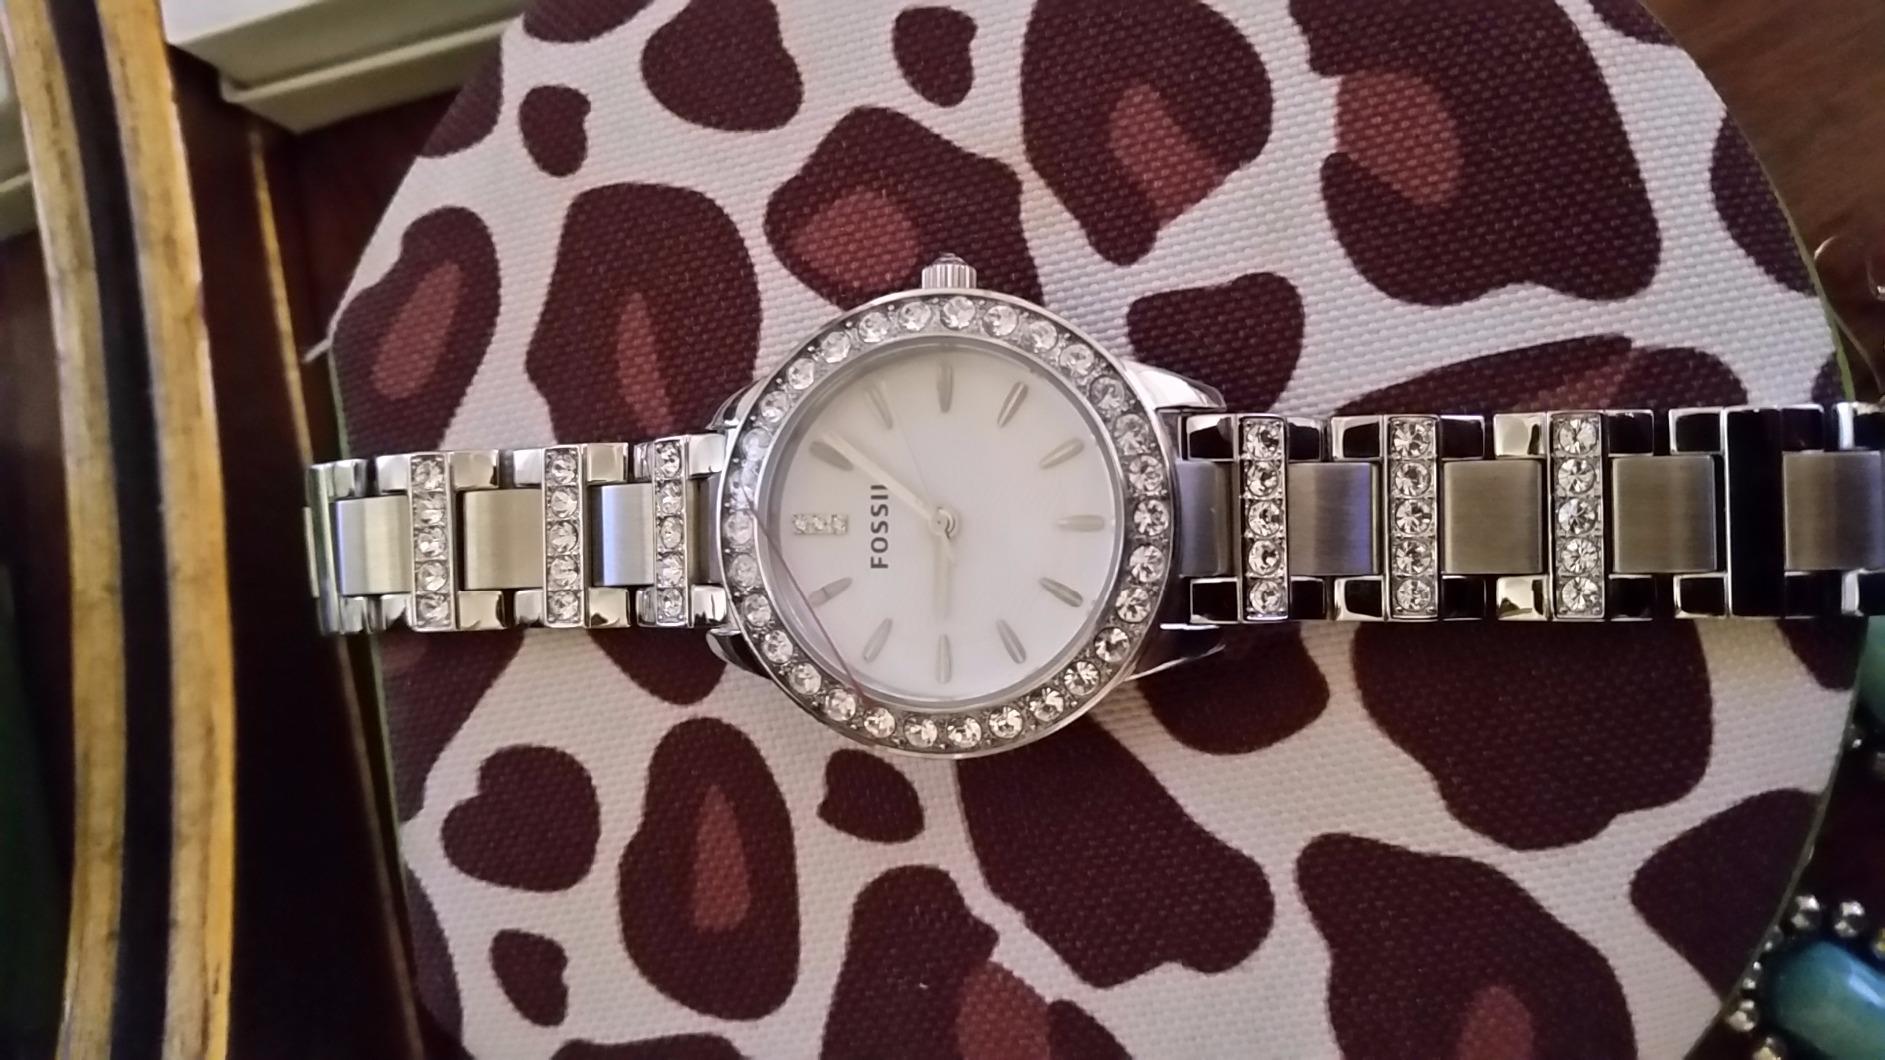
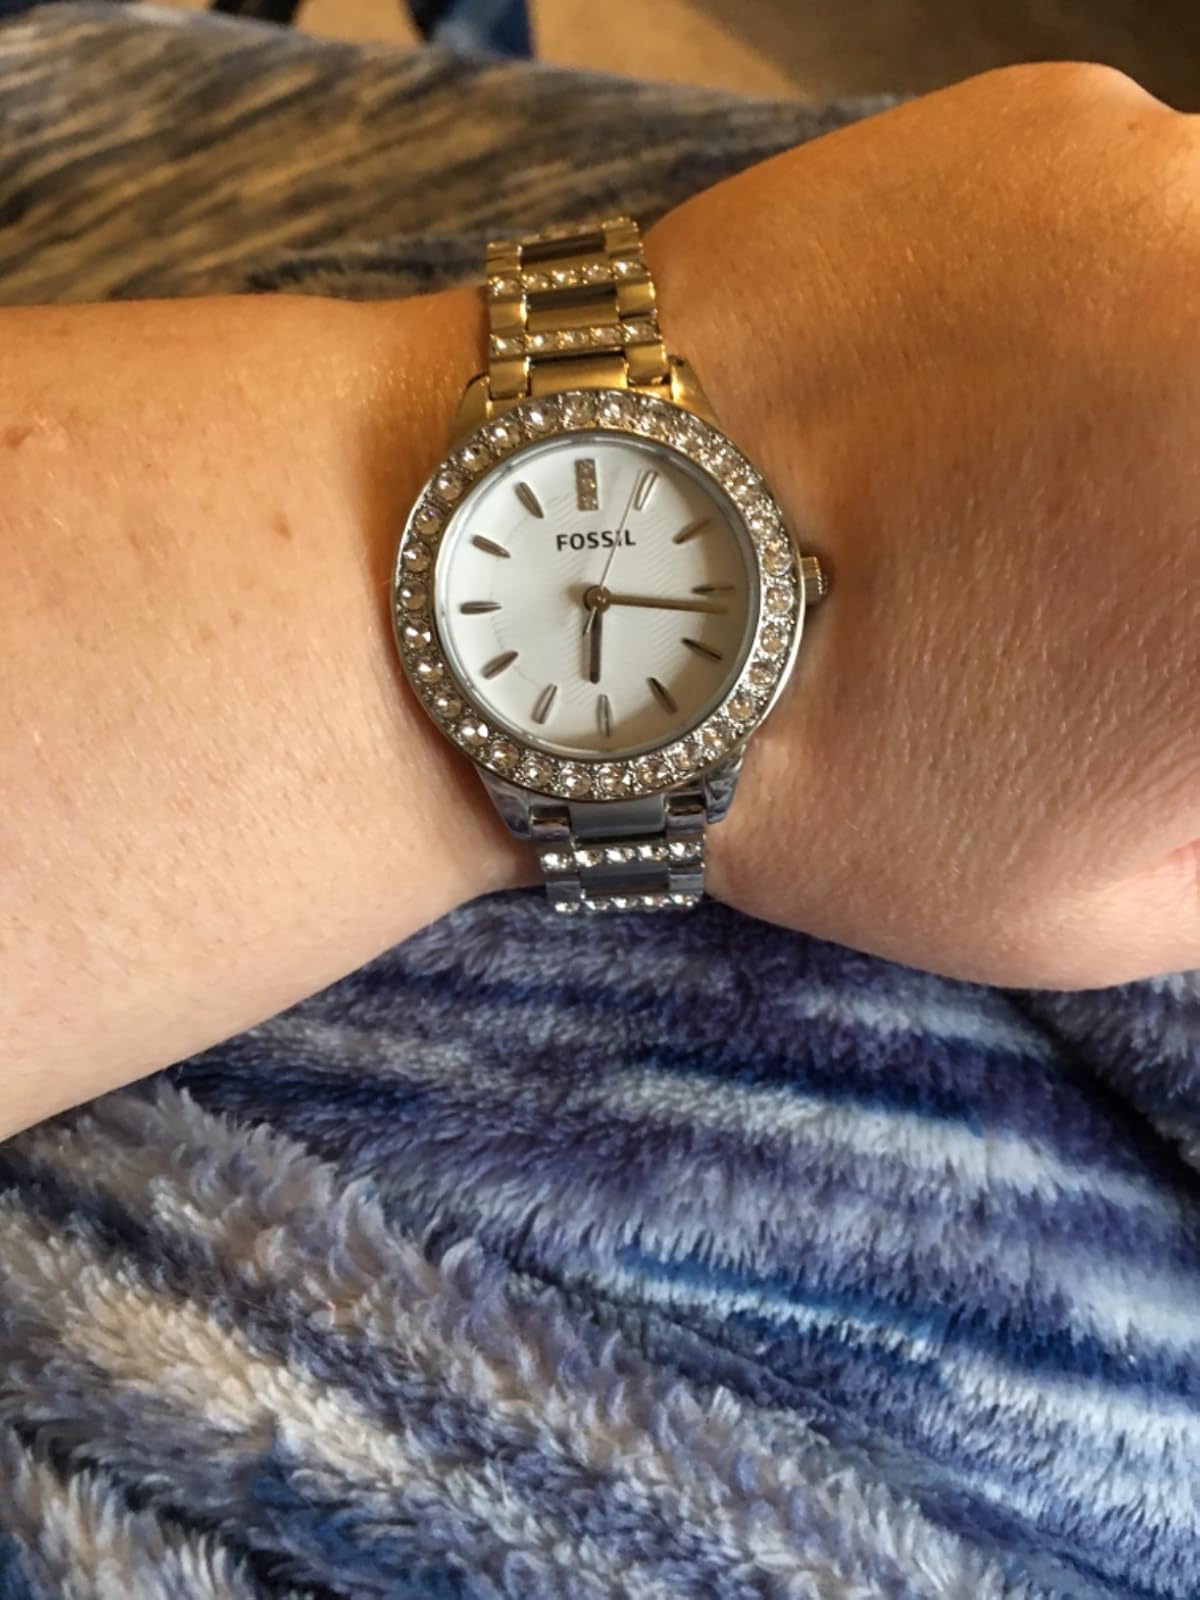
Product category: accessories_watch
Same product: yes